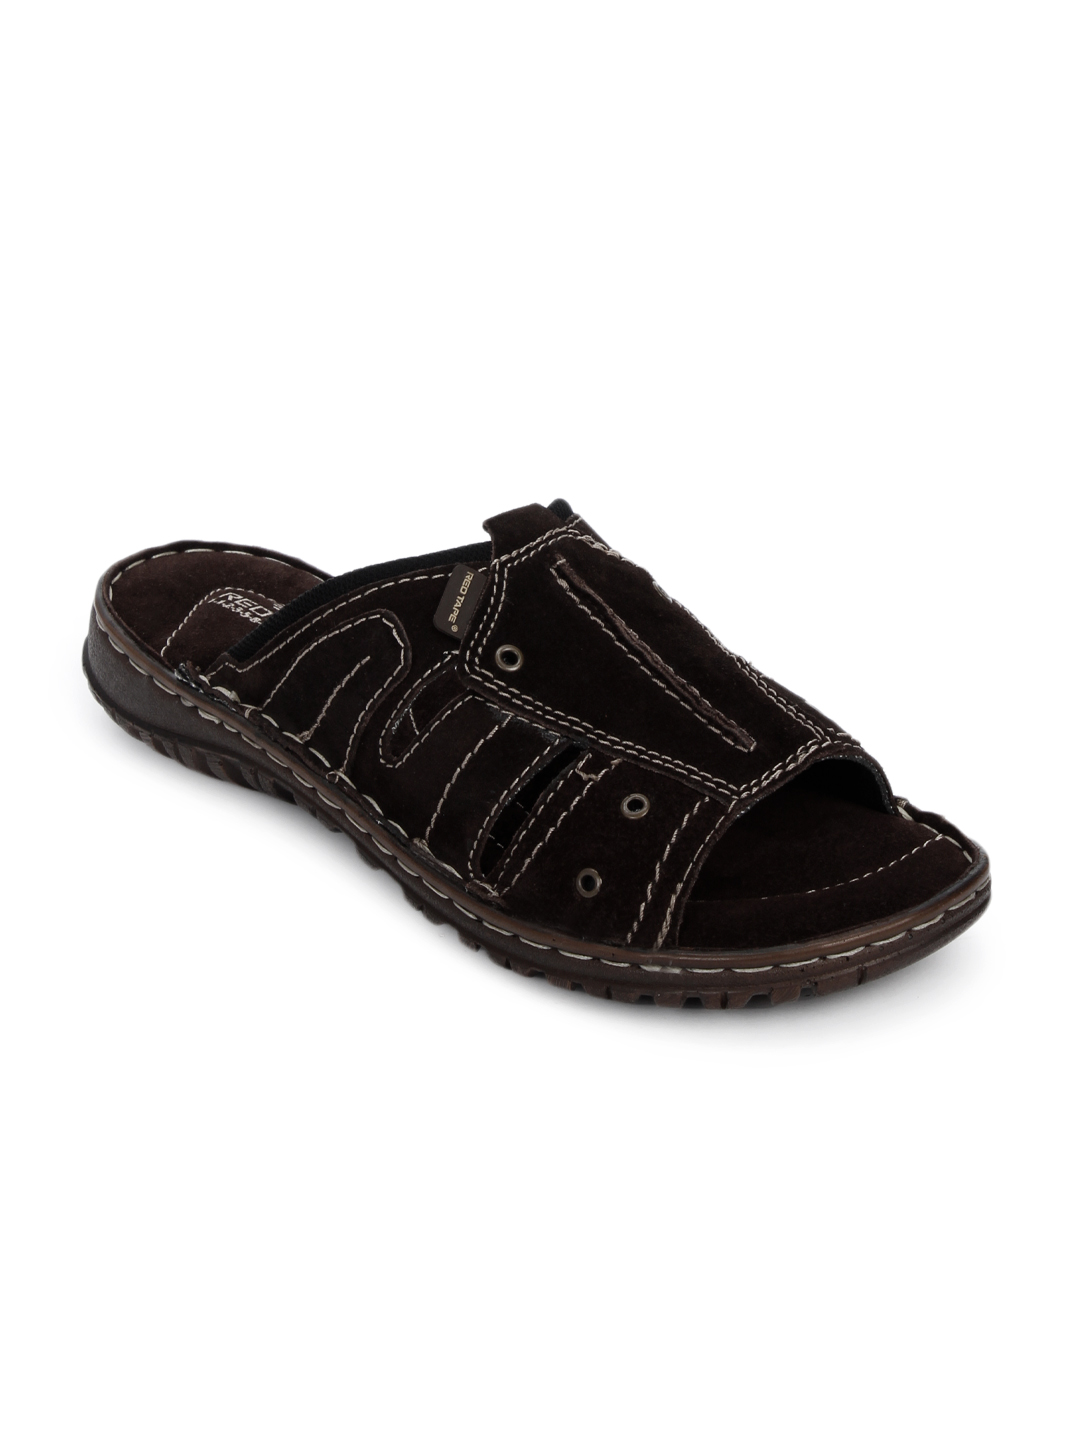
Red Tape Men Casual Brown Sandals
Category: Footwear / Sandal / Sandals
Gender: Men
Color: Brown
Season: Winter 2018
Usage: Casual